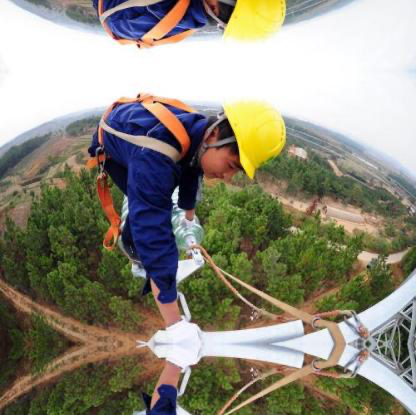
Objects in the image:
label: helmet
label: helmet